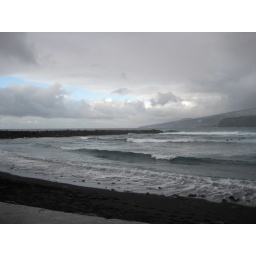
A little blue in the sky